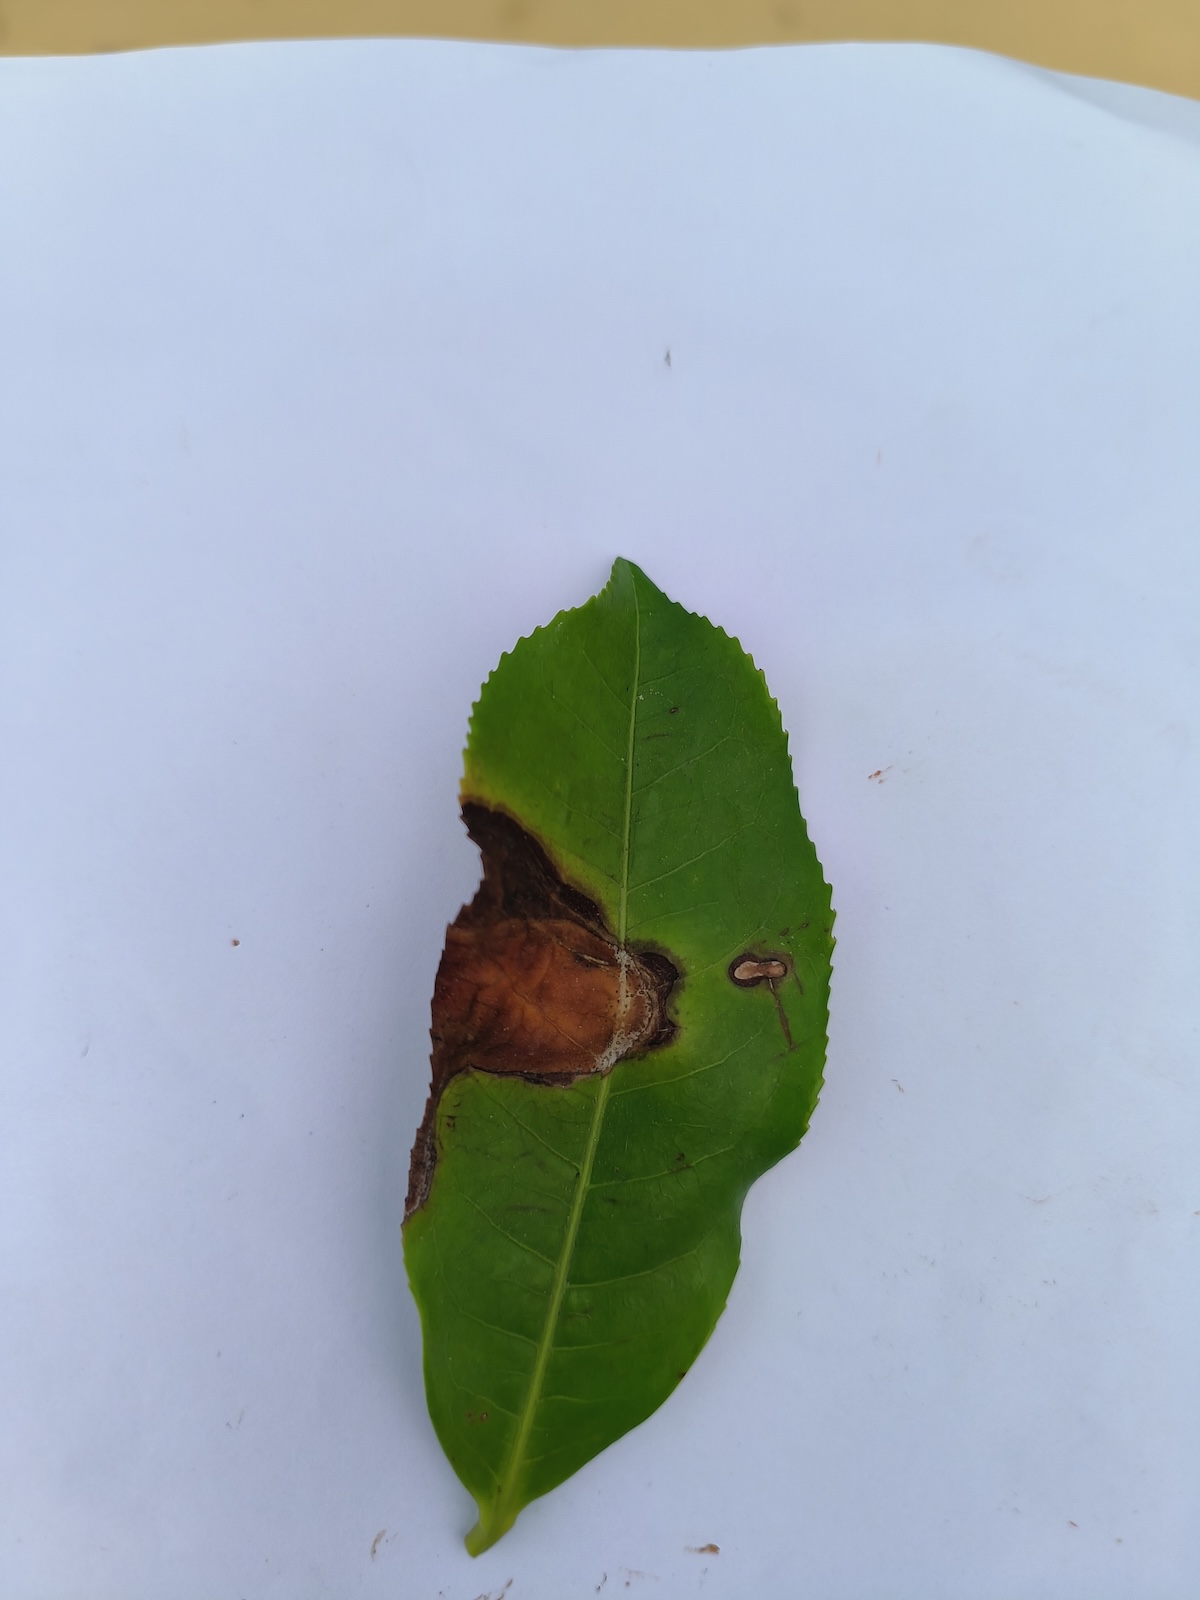
Label: Gray Blight